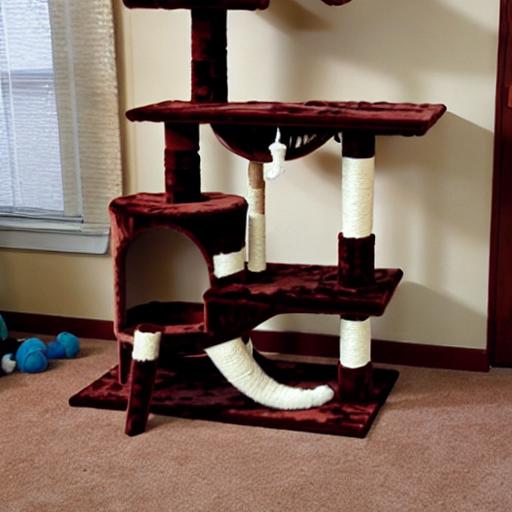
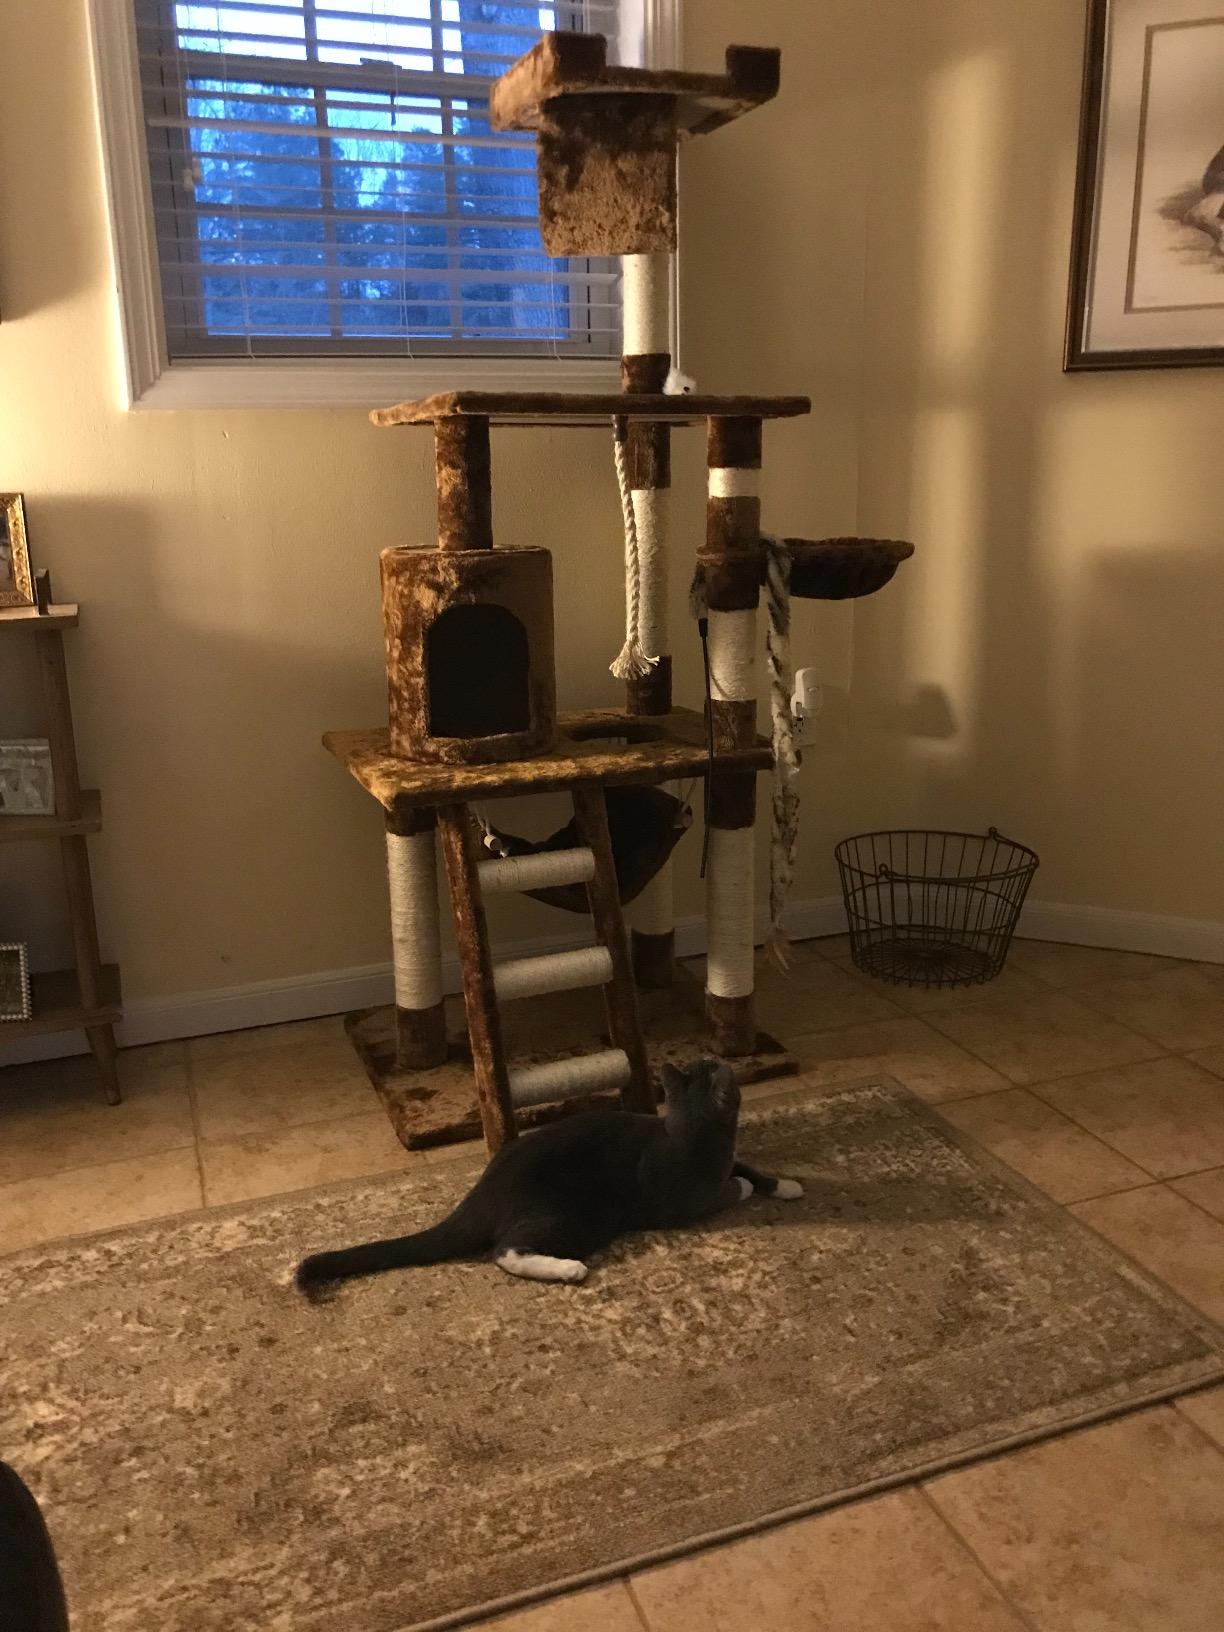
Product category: items_cat tree
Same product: no